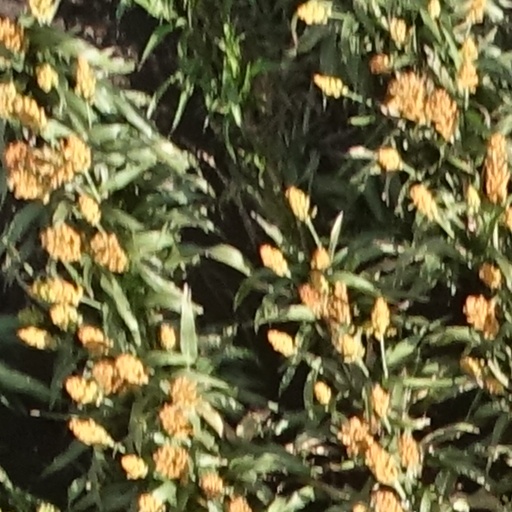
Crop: sorghum